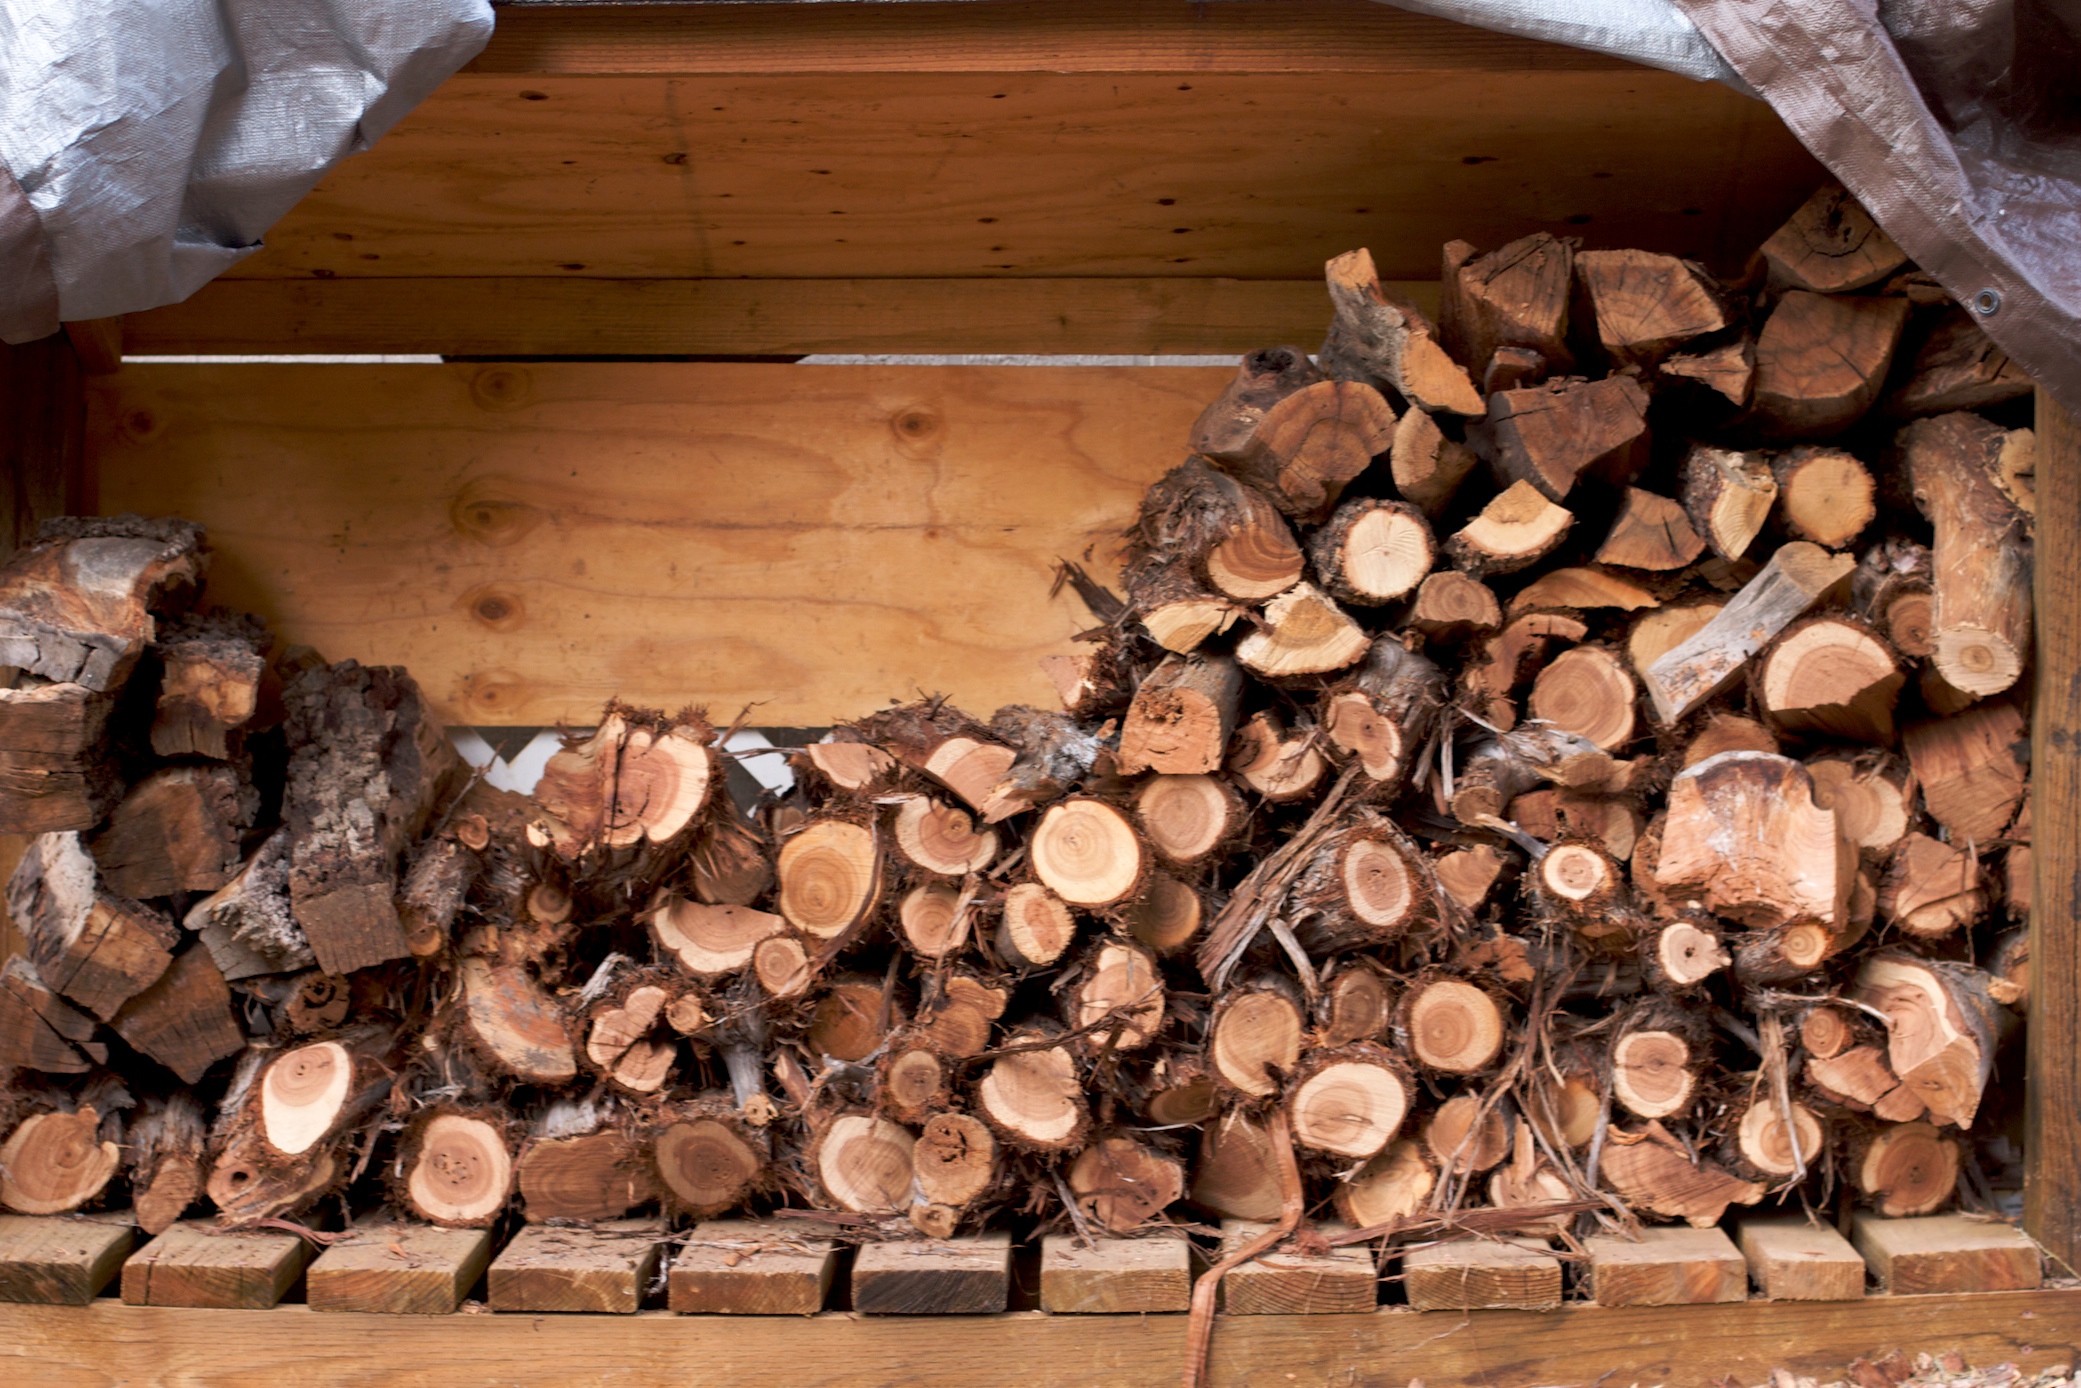
wood, pattern, lumber, carving, man made object